Only Fools and Horses

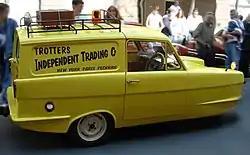
A replica of the Trotters' Reliant Regal

"Only Fools and Horses" is one of the UK's most popular sitcoms. It was among the ten most-watched television shows of the year in the UK in 1986, 1989, 1990, 1991, 1992, 1993, 1996, 2001, 2002 and 2003. The 1996 Christmas trilogy of "Heroes and Villains", "Modern Men" and "Time on Our Hands" saw the show's peak. Twenty-one-point-three million viewers watched the first two installments while the third (said to be the show's final episode at the time of broadcast) attracted 24.3 million, a record audience for a British sitcom. Repeat episodes also attract millions of viewers, and the BBC has received criticism for repeating the show too often.